Frank Götzke

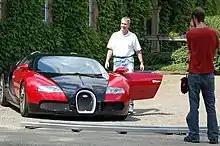
Frank Götzke during the shooting of the National Geographic's film of the Bugatti Veyron in 2009

Frank Götzke (born 18 June 1969) is a German engineer and technology manager. His creations include the Bugatti Veyron, Bugatti Chiron and Bugatti Bolide. He is known for his metallic 3D printing creations. He is considered to be a pioneer in the field of carbon-fiber-reinforced structural and functional parts, which are manufactured with resin infiltration processes. Götzke has been a member of the Volkswagen Group since 1995, and he has worked for its super car brand Bugatti since 2001.